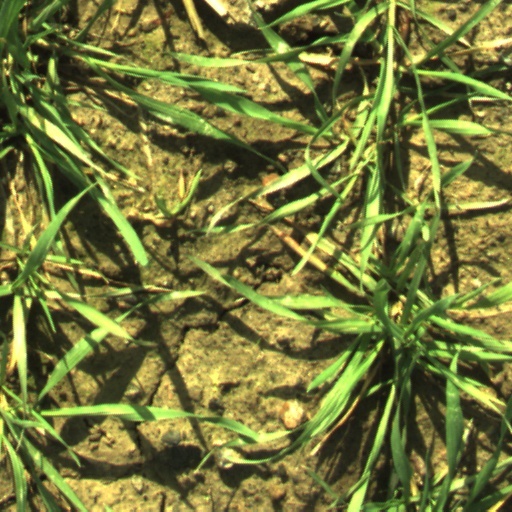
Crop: wheat